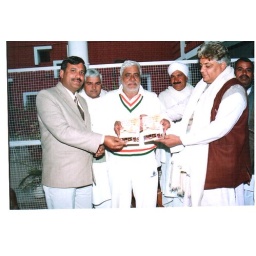
Naresh Kadyan book on animal laws released by Speaker Dr. R.S. Kadian